Gassaway station

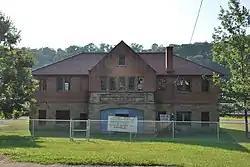
Gassaway Depot in August 2010

Gassaway station, also known as Coal & Coke Railway Company Depot, is a historic railway depot located at Gassaway, Braxton County, West Virginia. It was built in 1914, by the Coal and Coke Railway and later acquired by the Baltimore and Ohio Railroad. It is a two-story, brick and stone, Romanesque Revival-style building measuring 78 feet wide and 35 feet deep. It features two projecting pavilions, each 26 feet long and projecting 6 feet. It has a hipped roof with red ceramic "French tile." Passenger service ceased in 1953, and the depot continued use as a maintenance shop through 1988.